Dinosaur size

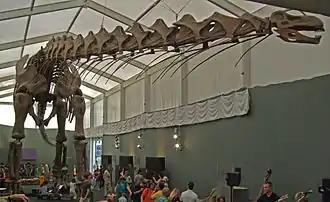
Reconstructed skeleton of the titanosaur "Argentinosaurus huinculensis", often considered the largest-known dinosaur

The sauropods were the longest and heaviest dinosaurs. For much of the dinosaur era, the smallest sauropods were larger than almost anything else in their habitat, and the largest were an order of magnitude more massive than anything else known to have walked the Earth since. Giant prehistoric mammals such as "Paraceratherium" and "Palaeoloxodon" (the largest land mammals ever discovered) were dwarfed by the giant sauropods, and only modern whales approach or surpass them in weight, though they live in the oceans. There are several proposed advantages for the large size of sauropods, including protection from predation, reduction of energy use, and longevity, but it may be that the most important advantage was dietary. Large animals are more efficient at digestion than small animals, because food spends more time in their digestive systems. This also permits them to subsist on food with lower nutritive value than smaller animals. Sauropod remains are mostly found in rock formations interpreted as dry or seasonally dry, and the ability to eat large quantities of low-nutrient browse would have been advantageous in such environments.